Flamethrower

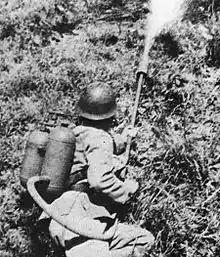
A Japanese soldier firing a Type 93 flamethrower

The "Pen Huo Qi" ("fire spraying device") was a Chinese piston flamethrower that used a substance similar to petrol or naphtha, invented around 919 AD during the Five Dynasties and Ten Kingdoms period. The earliest reference to Greek fire in China was made in 917, written by Wu Renchen in his "Spring and Autumn Annals of the Ten Kingdoms". In 919, the siphon projector-pump was used to spread the 'fierce fire oil' that could not be doused with water, as recorded by Lin Yu (林禹) in his "Wu-Yue Beishi" (吳越備史), hence the first credible Chinese reference to the flamethrower employing the chemical solution of Greek fire. Lin Yu mentioned also that the 'fierce fire oil' derived ultimately from China's contact in the 'southern seas', with Arabia (大食國 "Dashiguo"). In the Battle of Langshan Jiang (Wolf Mountain River) in 919, the naval fleet of the Wenmu King of Wuyue defeated the fleet of the Kingdom of Wu because he had used 'fire oil' to burn his fleet; this signified the first Chinese use of gunpowder in warfare, since a slow-burning match fuse was required to ignite the flames. The Chinese applied the use of double-piston bellows to pump petrol out of a single cylinder (with an upstroke and a downstroke), lit at the end by a slow-burning gunpowder match to fire a continuous stream of flame (as referred to in the "Wujing Zongyao" manuscript of 1044). In the suppression of the Southern Tang state by 976 AD, early Song naval forces confronted them on the Yangtze River in 975. Southern Tang forces attempted to use flamethrowers against the Song navy, but were accidentally consumed by their own fire when violent winds swept in their direction. Documented also in later Chinese publications, illustrations and descriptions of mobile flamethrowers on four-wheel push carts appear in the "Wujing Zongyao", written in 1044 (its illustration redrawn in 1601 as well). Advances in military technology aided the Song dynasty in its defense against hostile neighbours to the north, including the Mongols.